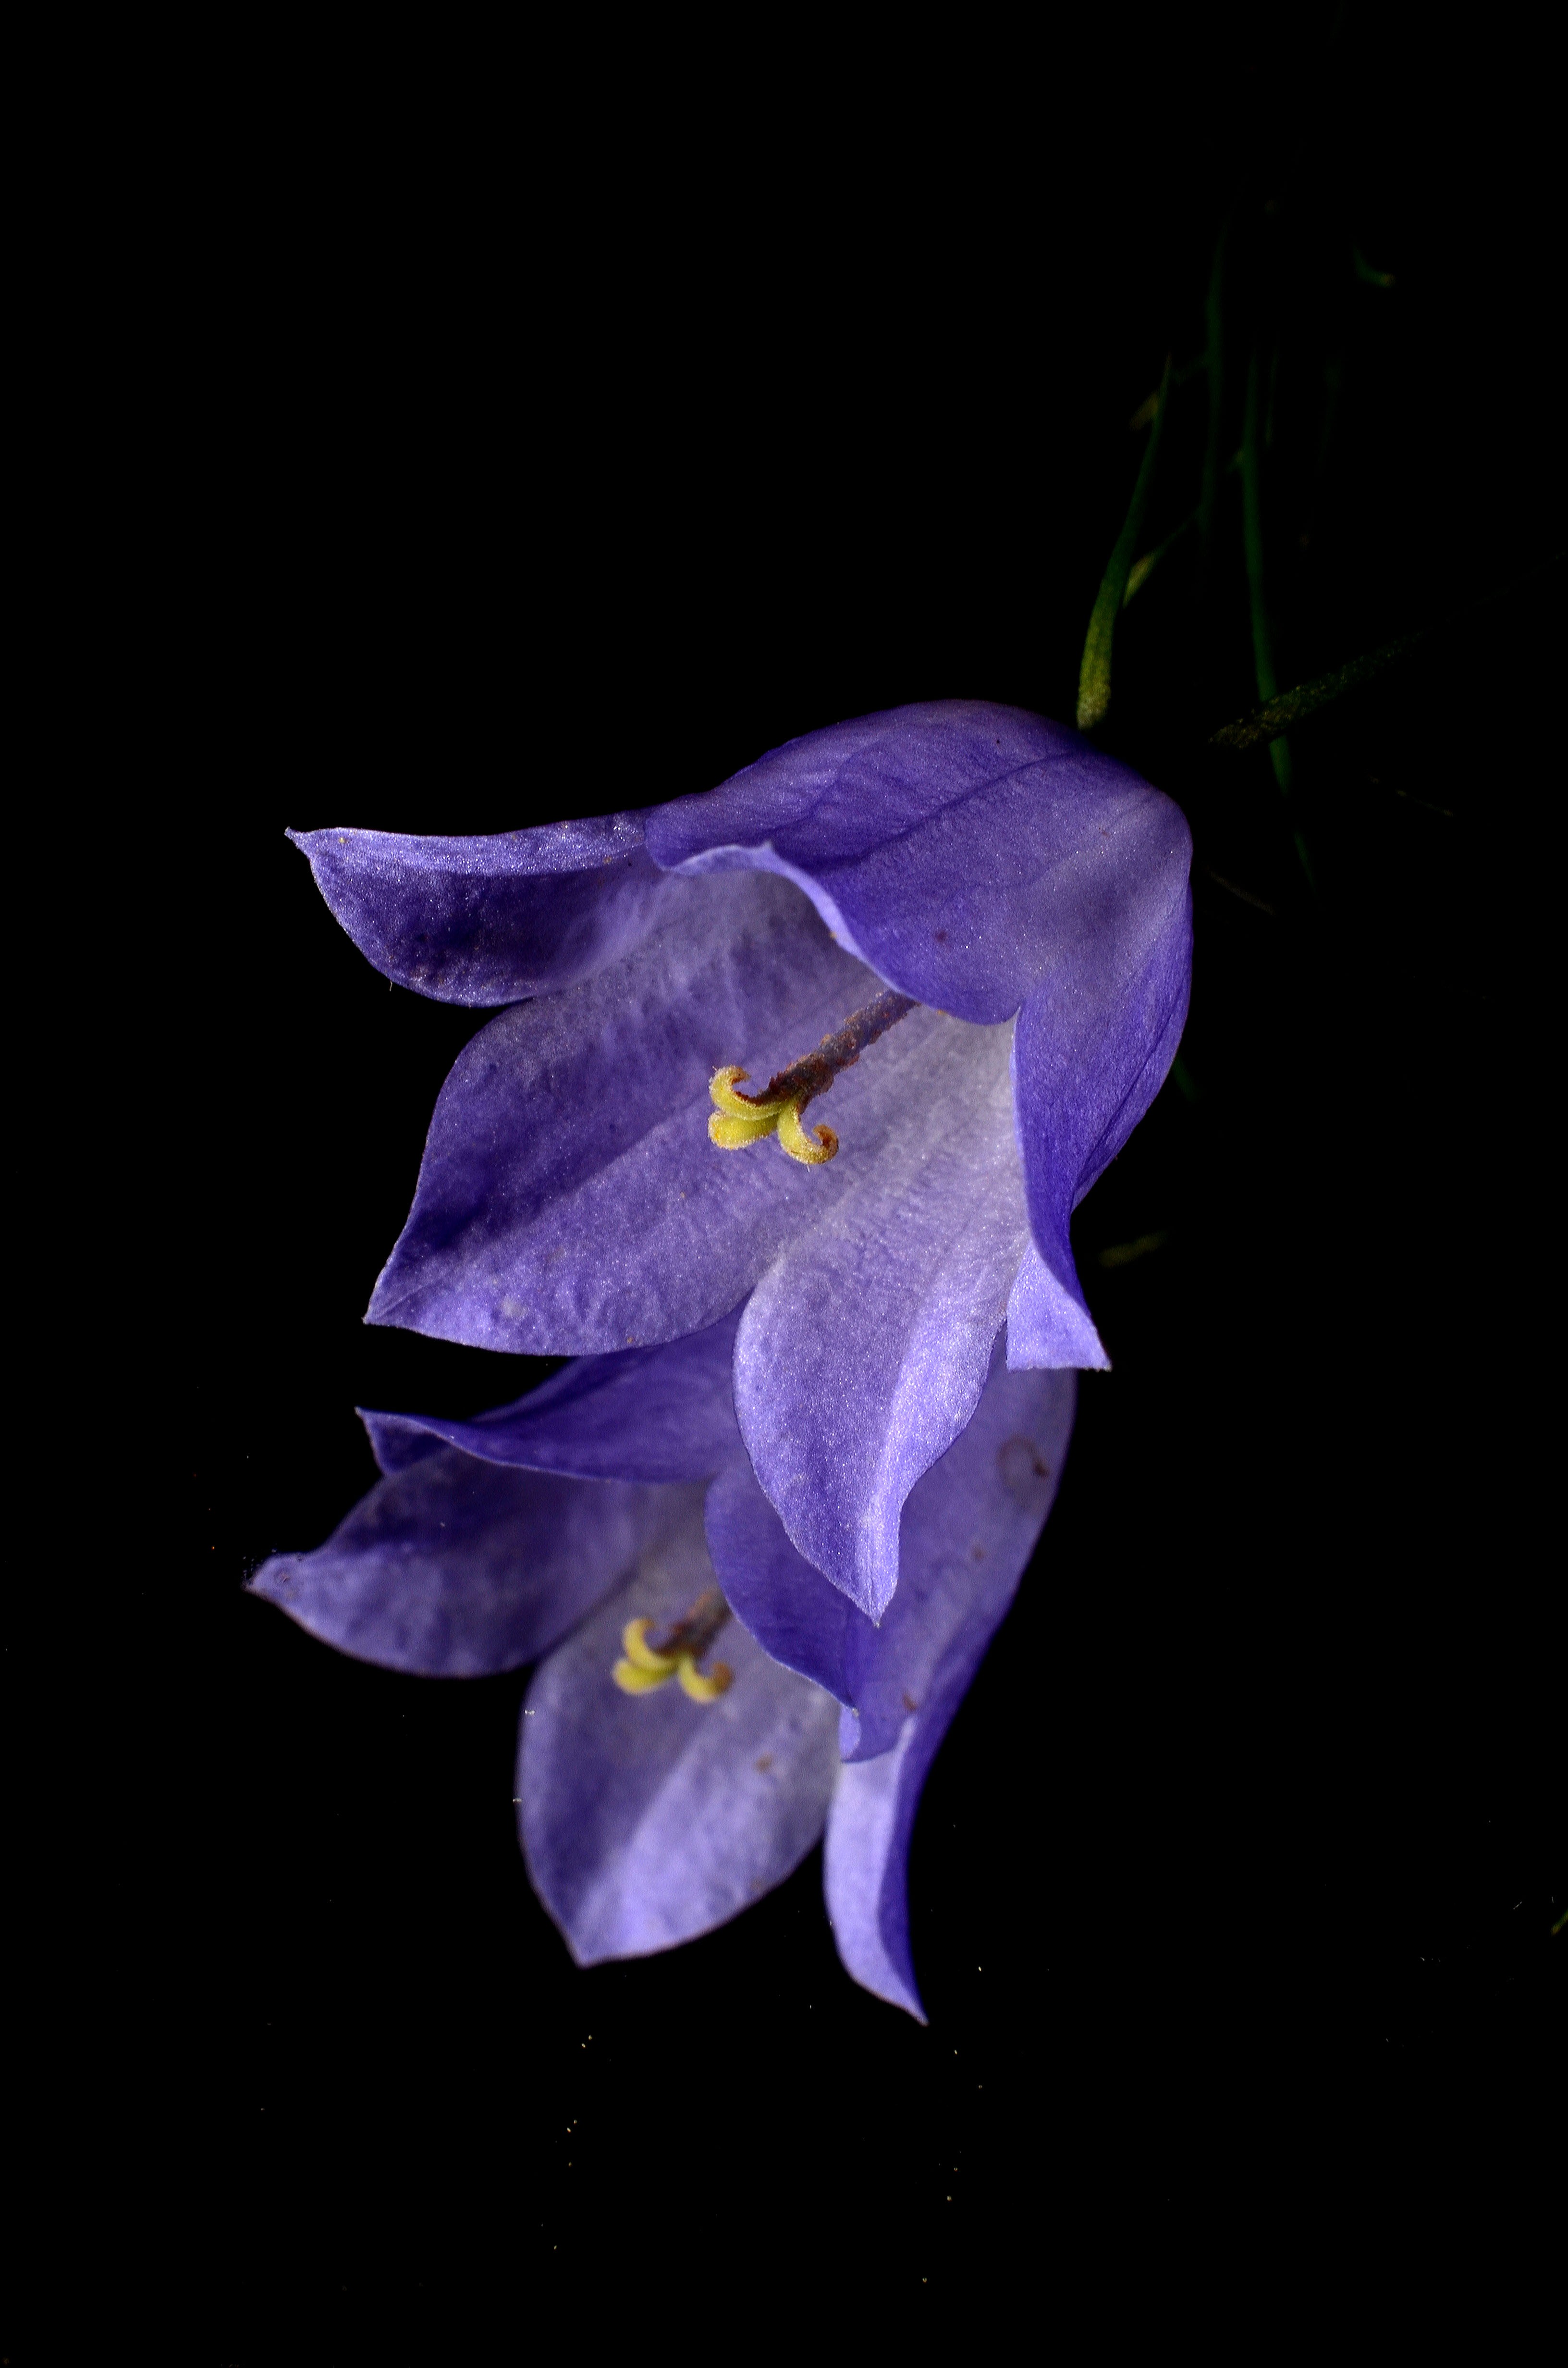
plant, flower, purple, petal, blue, flora, violet, mirror, macro photography, flowering plant, bellflower family, land plant